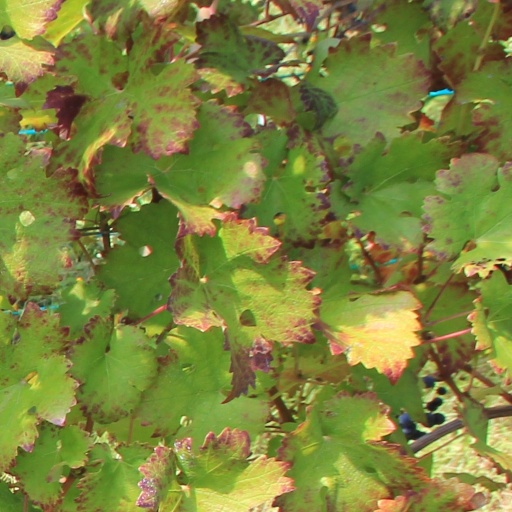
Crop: grape